Sămănătorul

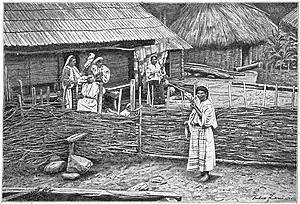
A peasant household near Bistriţa Monastery, ca. 1906

A dominant portion of "Sămănătorul"s outlook sought to define and preserve the notion of Romanian specificity through the lens of Romantic nationalism. This vision, Veiga notes, was "the first systematic attempt" of its kind in Romania, and implied recourse to "intellectual myths." Attached to the portrayal of peasants as models of excellence was Iorga's own scholarly perspective on Romanian history and the origin of the Romanians. By that moment in his career, Iorga had come to construct a theory according to which Romanian peasants living in the Early and High Middle Ages had organized themselves into communal republics ruled by representative democracy, and was arguing that the Romanian state itself had grown organically around an unattested uncodified constitution. This went in tandem with his suggestion that there was an ancient solidarity between the traditional social classes of free peasants and boyars. Veiga, who views this concept as a major component of "Sămănătorism", interprets it as the "model of "Volksgemeinschaft"—real or fictitious". In order to recover that cohesion, the historian was proposing a specific set of institutions, from political bodies representing the villages ("obști") to credit unions working for the benefit of peasants.